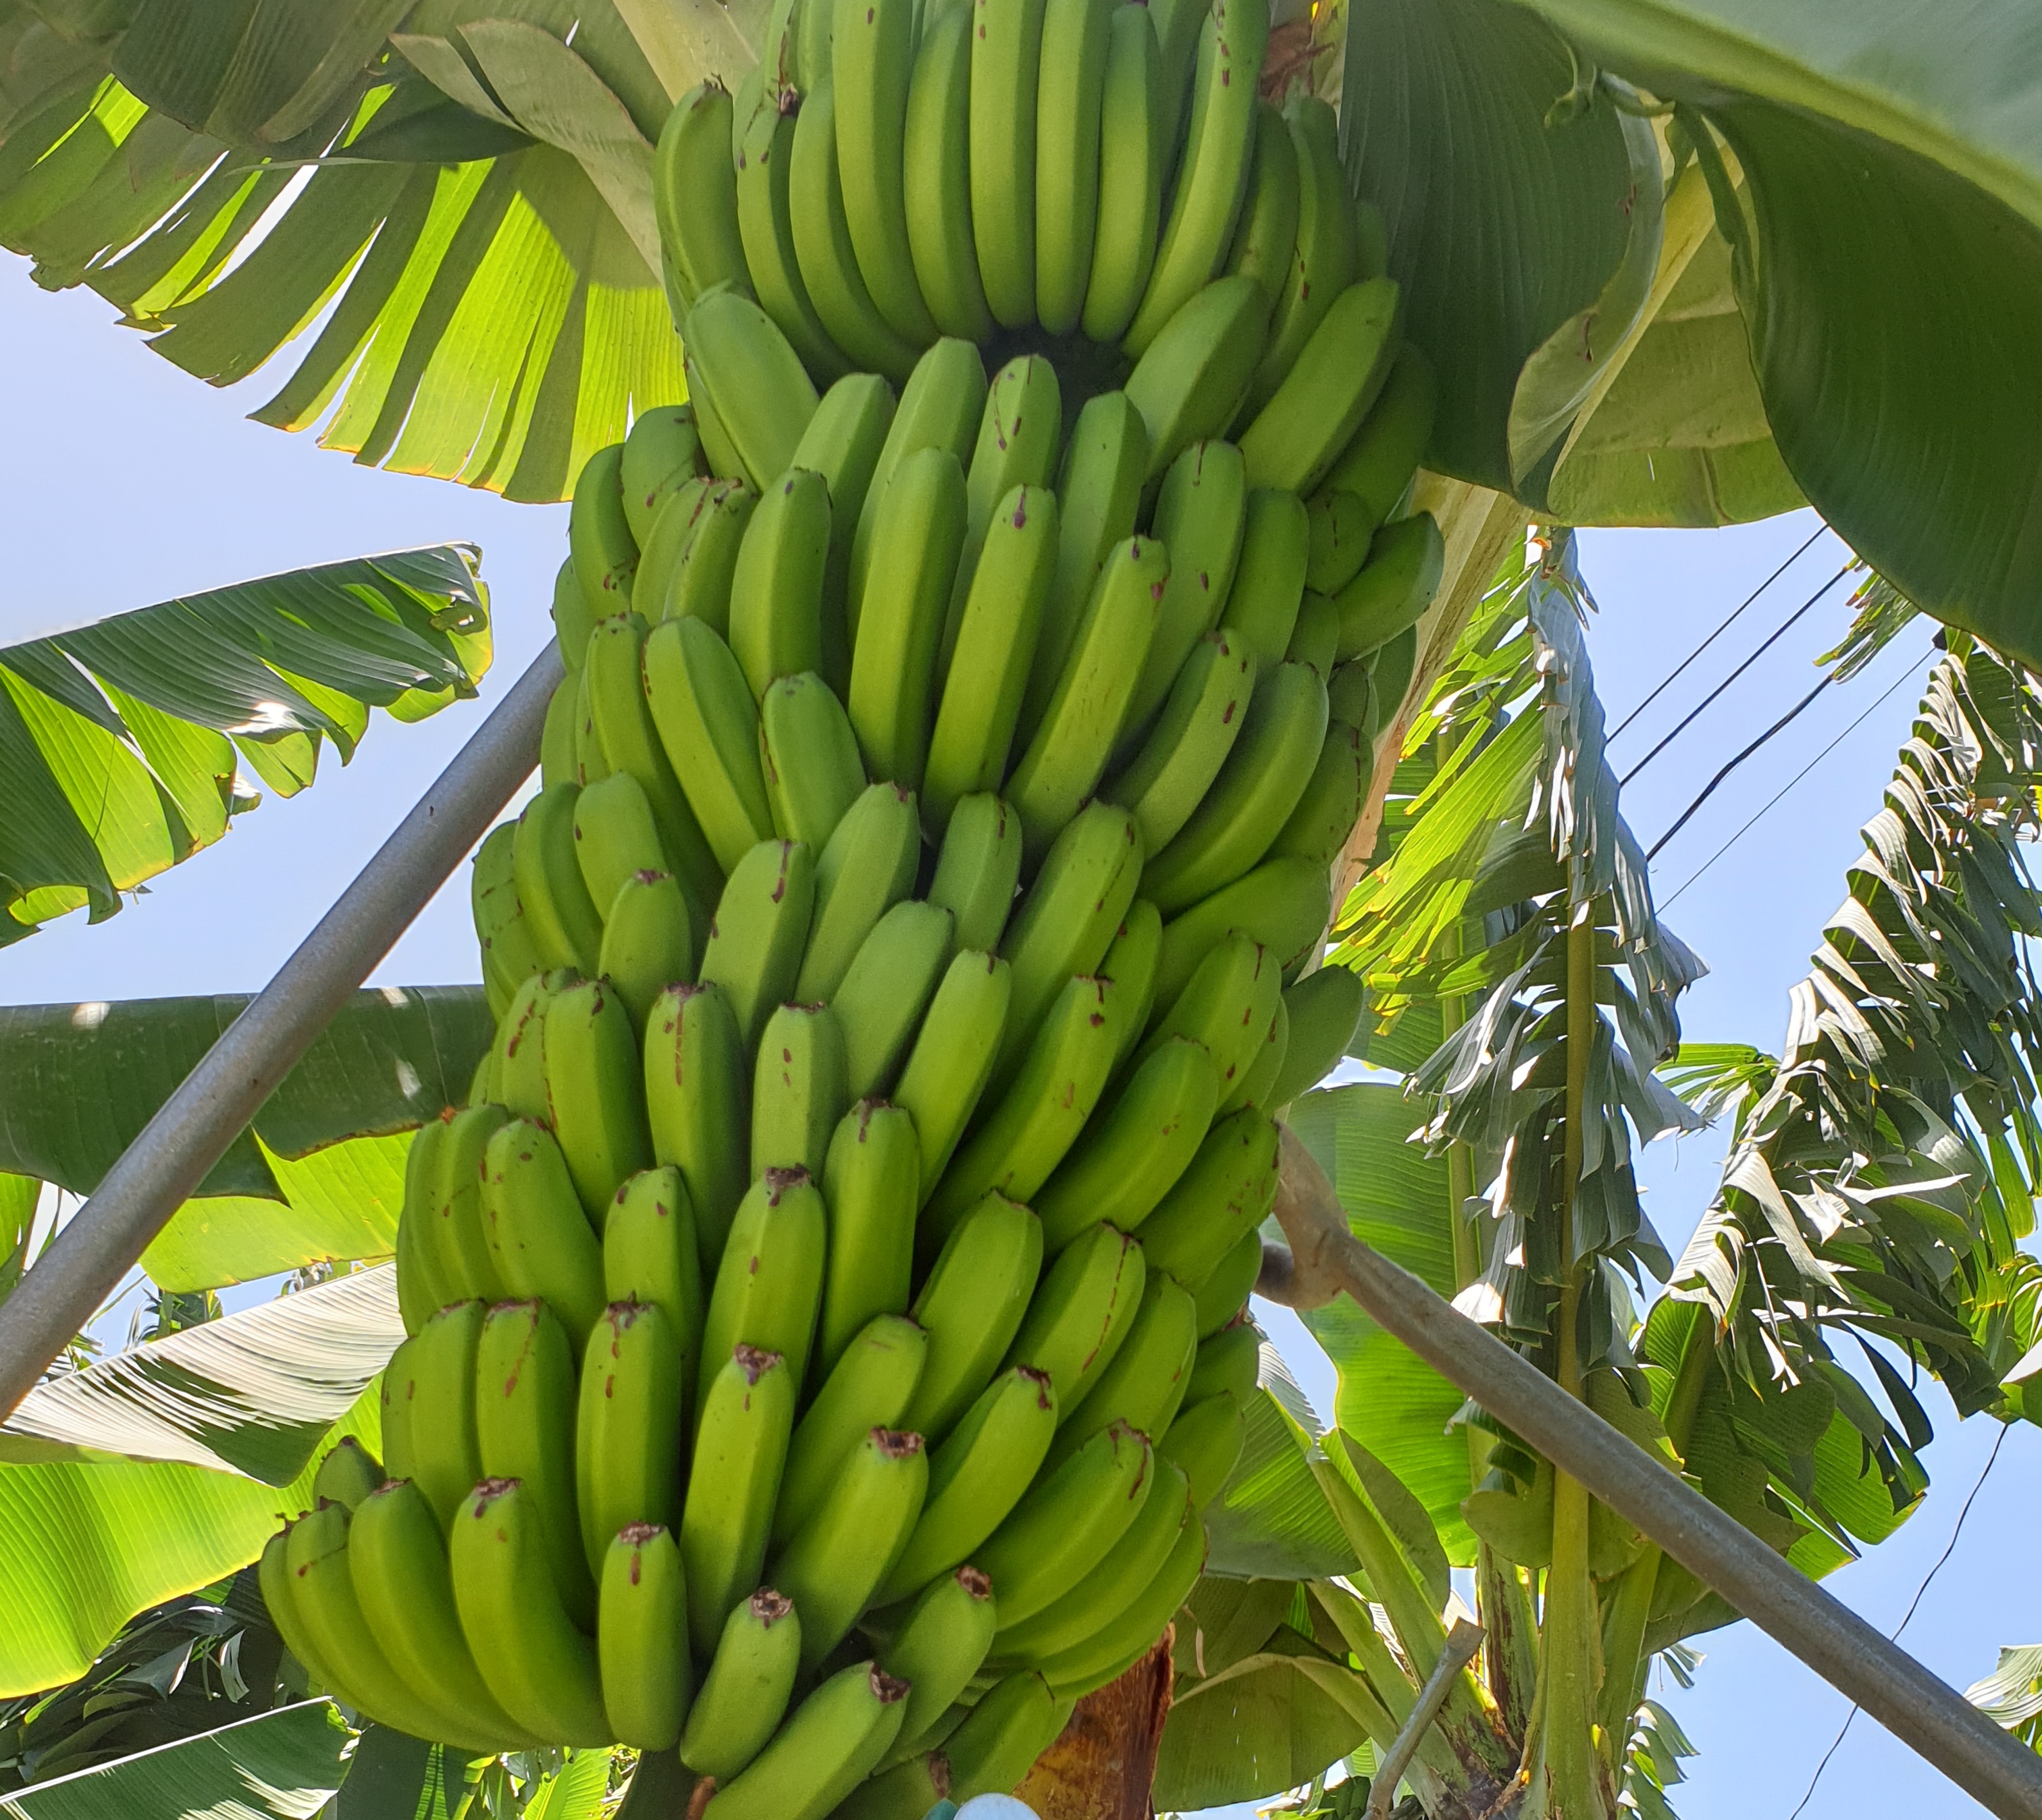
Label: Keep